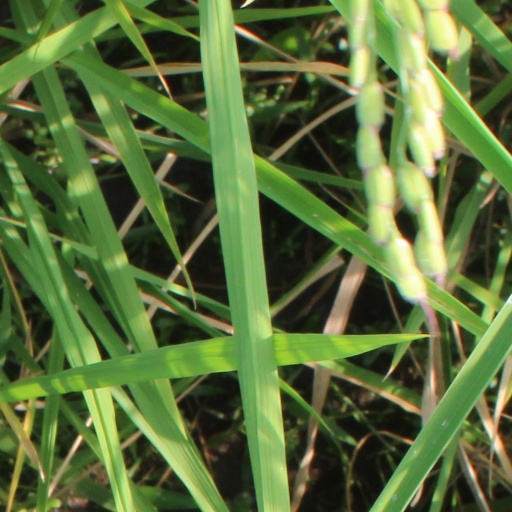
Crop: rice